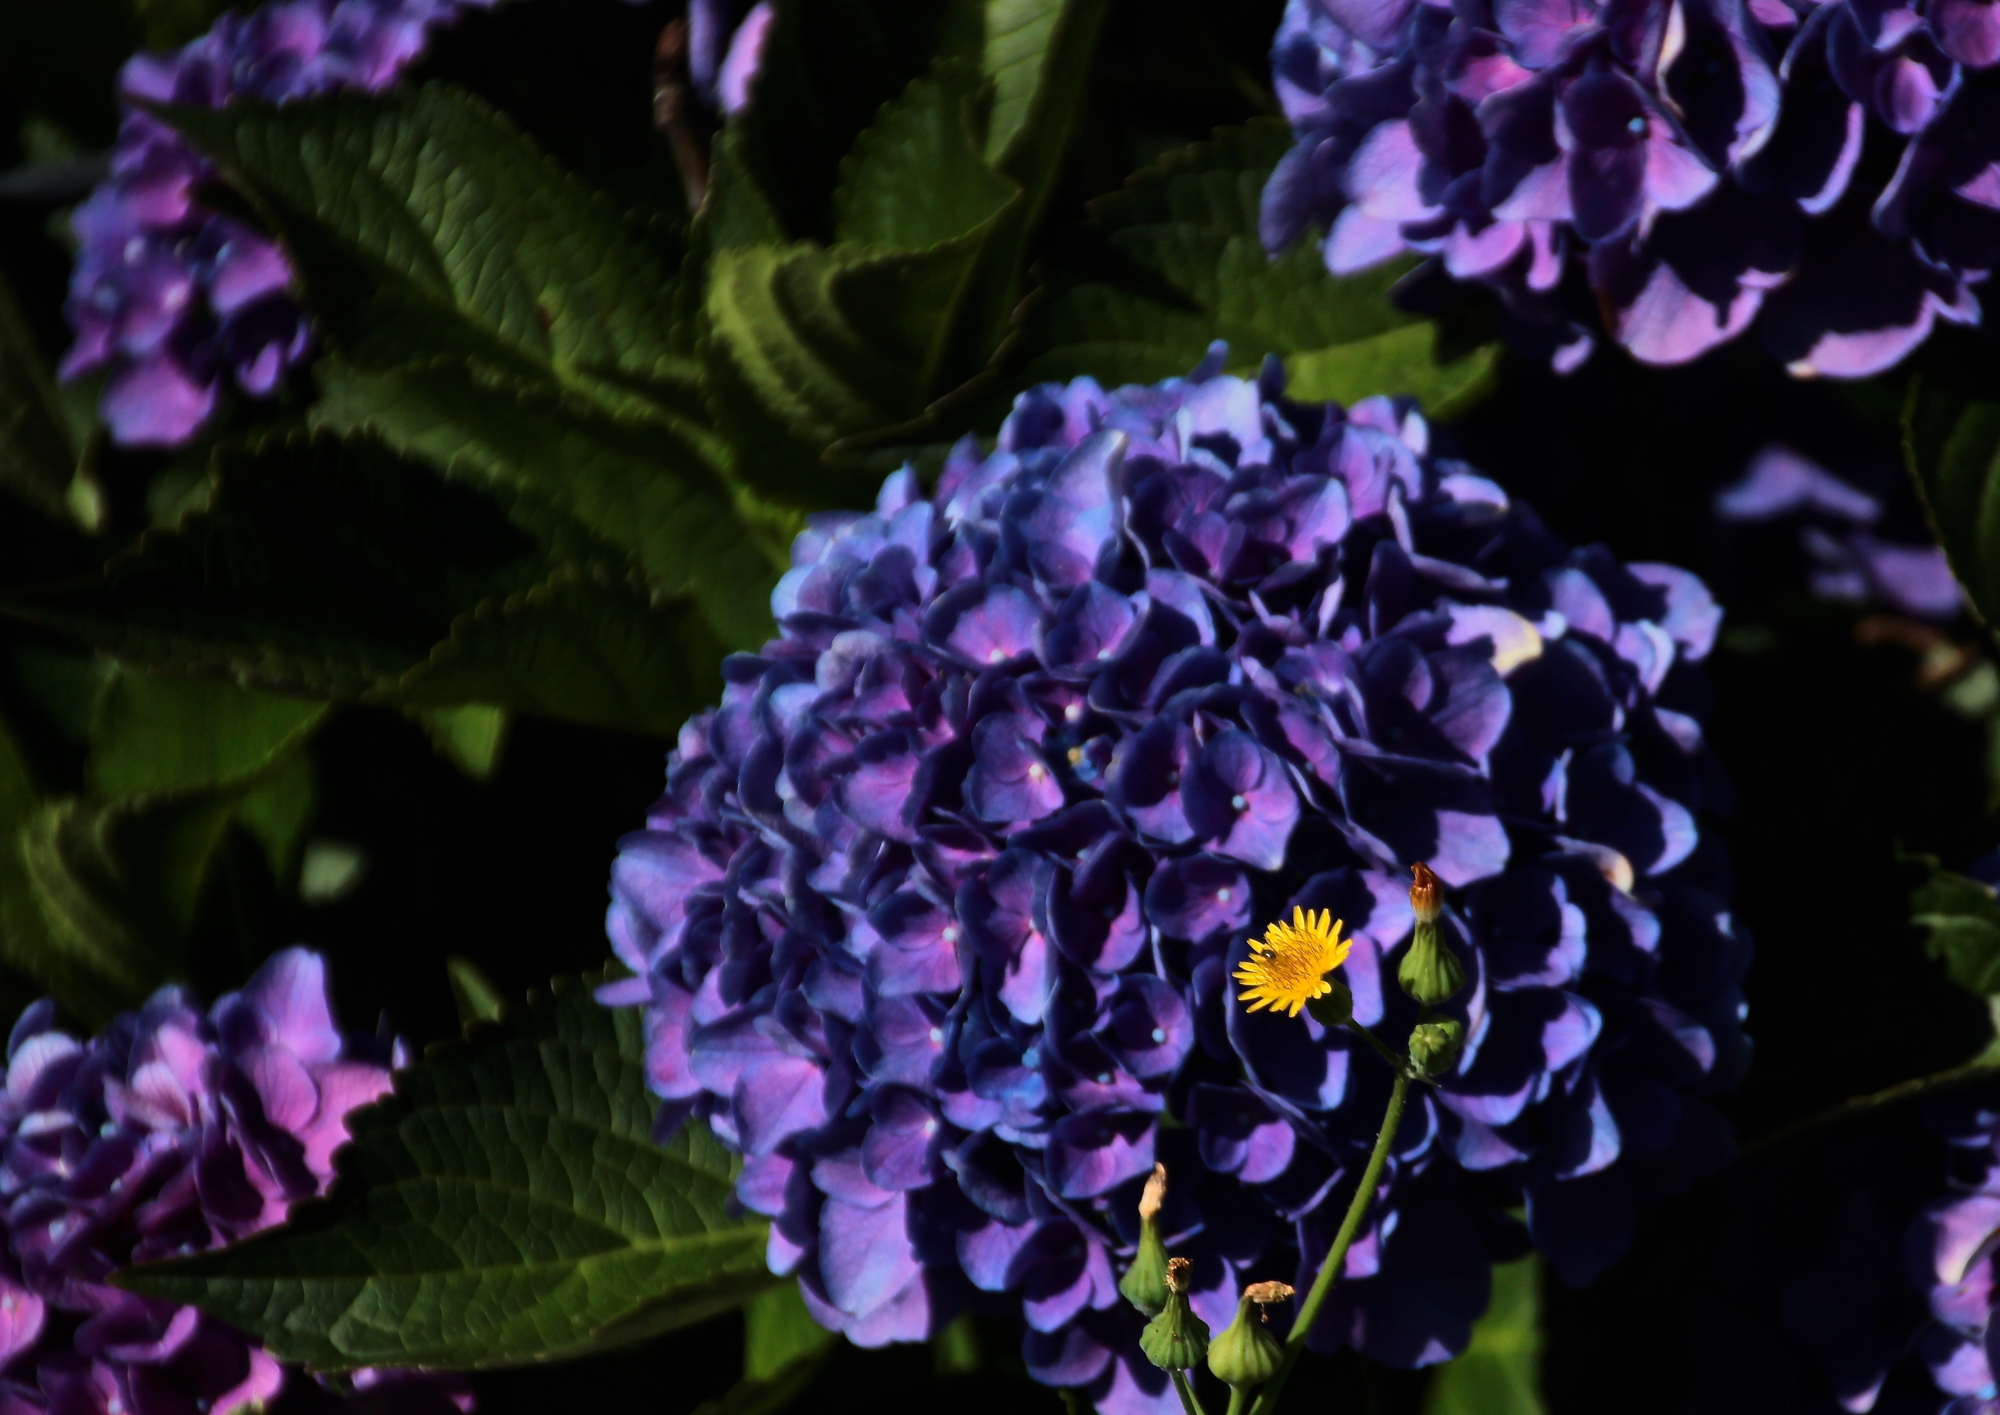
blossom, plant, flower, purple, petal, botany, flora, hydrangea, 3, viola, 3652015, odc, 365the2015edition, day214, day214365, 2aug15, flowering plant, hydrangeaceae, annual plant, land plant, violet family